Adolfo Hohenstein

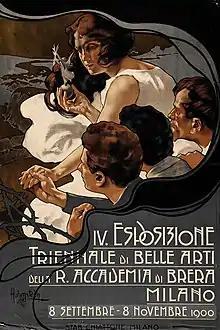
Adolf Hohenstein - IV Triennial exhibition of fine arts Milan, 1900

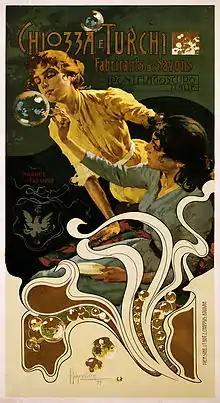
1899 advertising poster

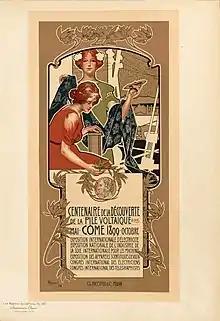
Poster 160 in Les Maîtres de l'Affiche

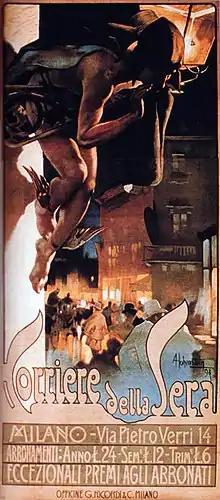
Poster for newspaper (1898).

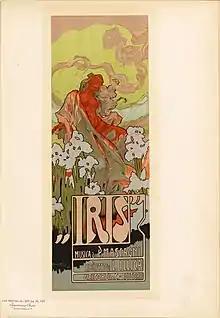
Poster 180 in Les Maîtres de l'Affiche

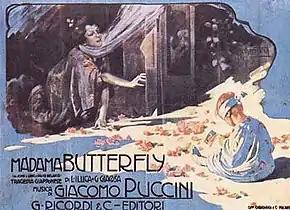
Poster for "Madama Butterfly" by Giacomo Puccini (1904).

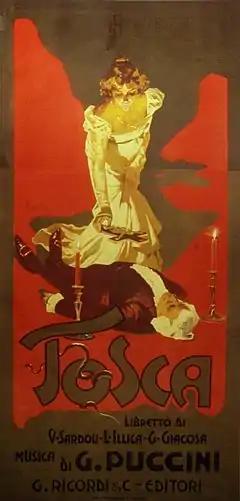
Poster for Tosca by Giacomo Puccini (1899).

Adolfo Hohenstein was born in Saint Petersburg, the capital of Russian Empire, to German parents, Julius and Laura Irack. His father was a forest engineer, whose career prompted him to travel extensively. Adolfo moved to Vienna where he grew up and completed his studies. His travels took him to India, where he decorated the houses of the local nobility.